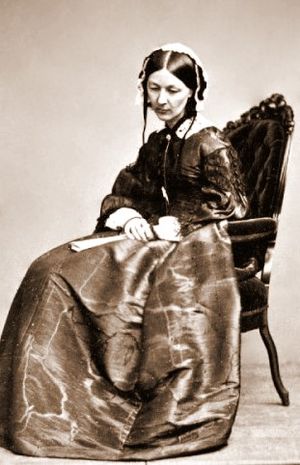
Pebermø
Den britiske sygeplejerske Florence Nightingale, der aldrig blev gift og således blev pebermø.
Pebermø er en traditionel betegnelse for en ugift kvinde over 30 år. Ordet blev taget i brug på dansk i slutningen af 1700-tallet efter mønster af den mandlige parallel pebersvend, som oprindeligt var en ugift, omrejsende krydderhandler. Ordet er i dag særlig knyttet til skikken med at give ugifte en peberbøsse eller -kværn i gave på deres 30-års fødselsdag. Pebermø kan også bruges spøgefuldt eller let nedsættende om en gammeljomfru og den sociale rolle samfundet har forbundet med en sådan kvinde.